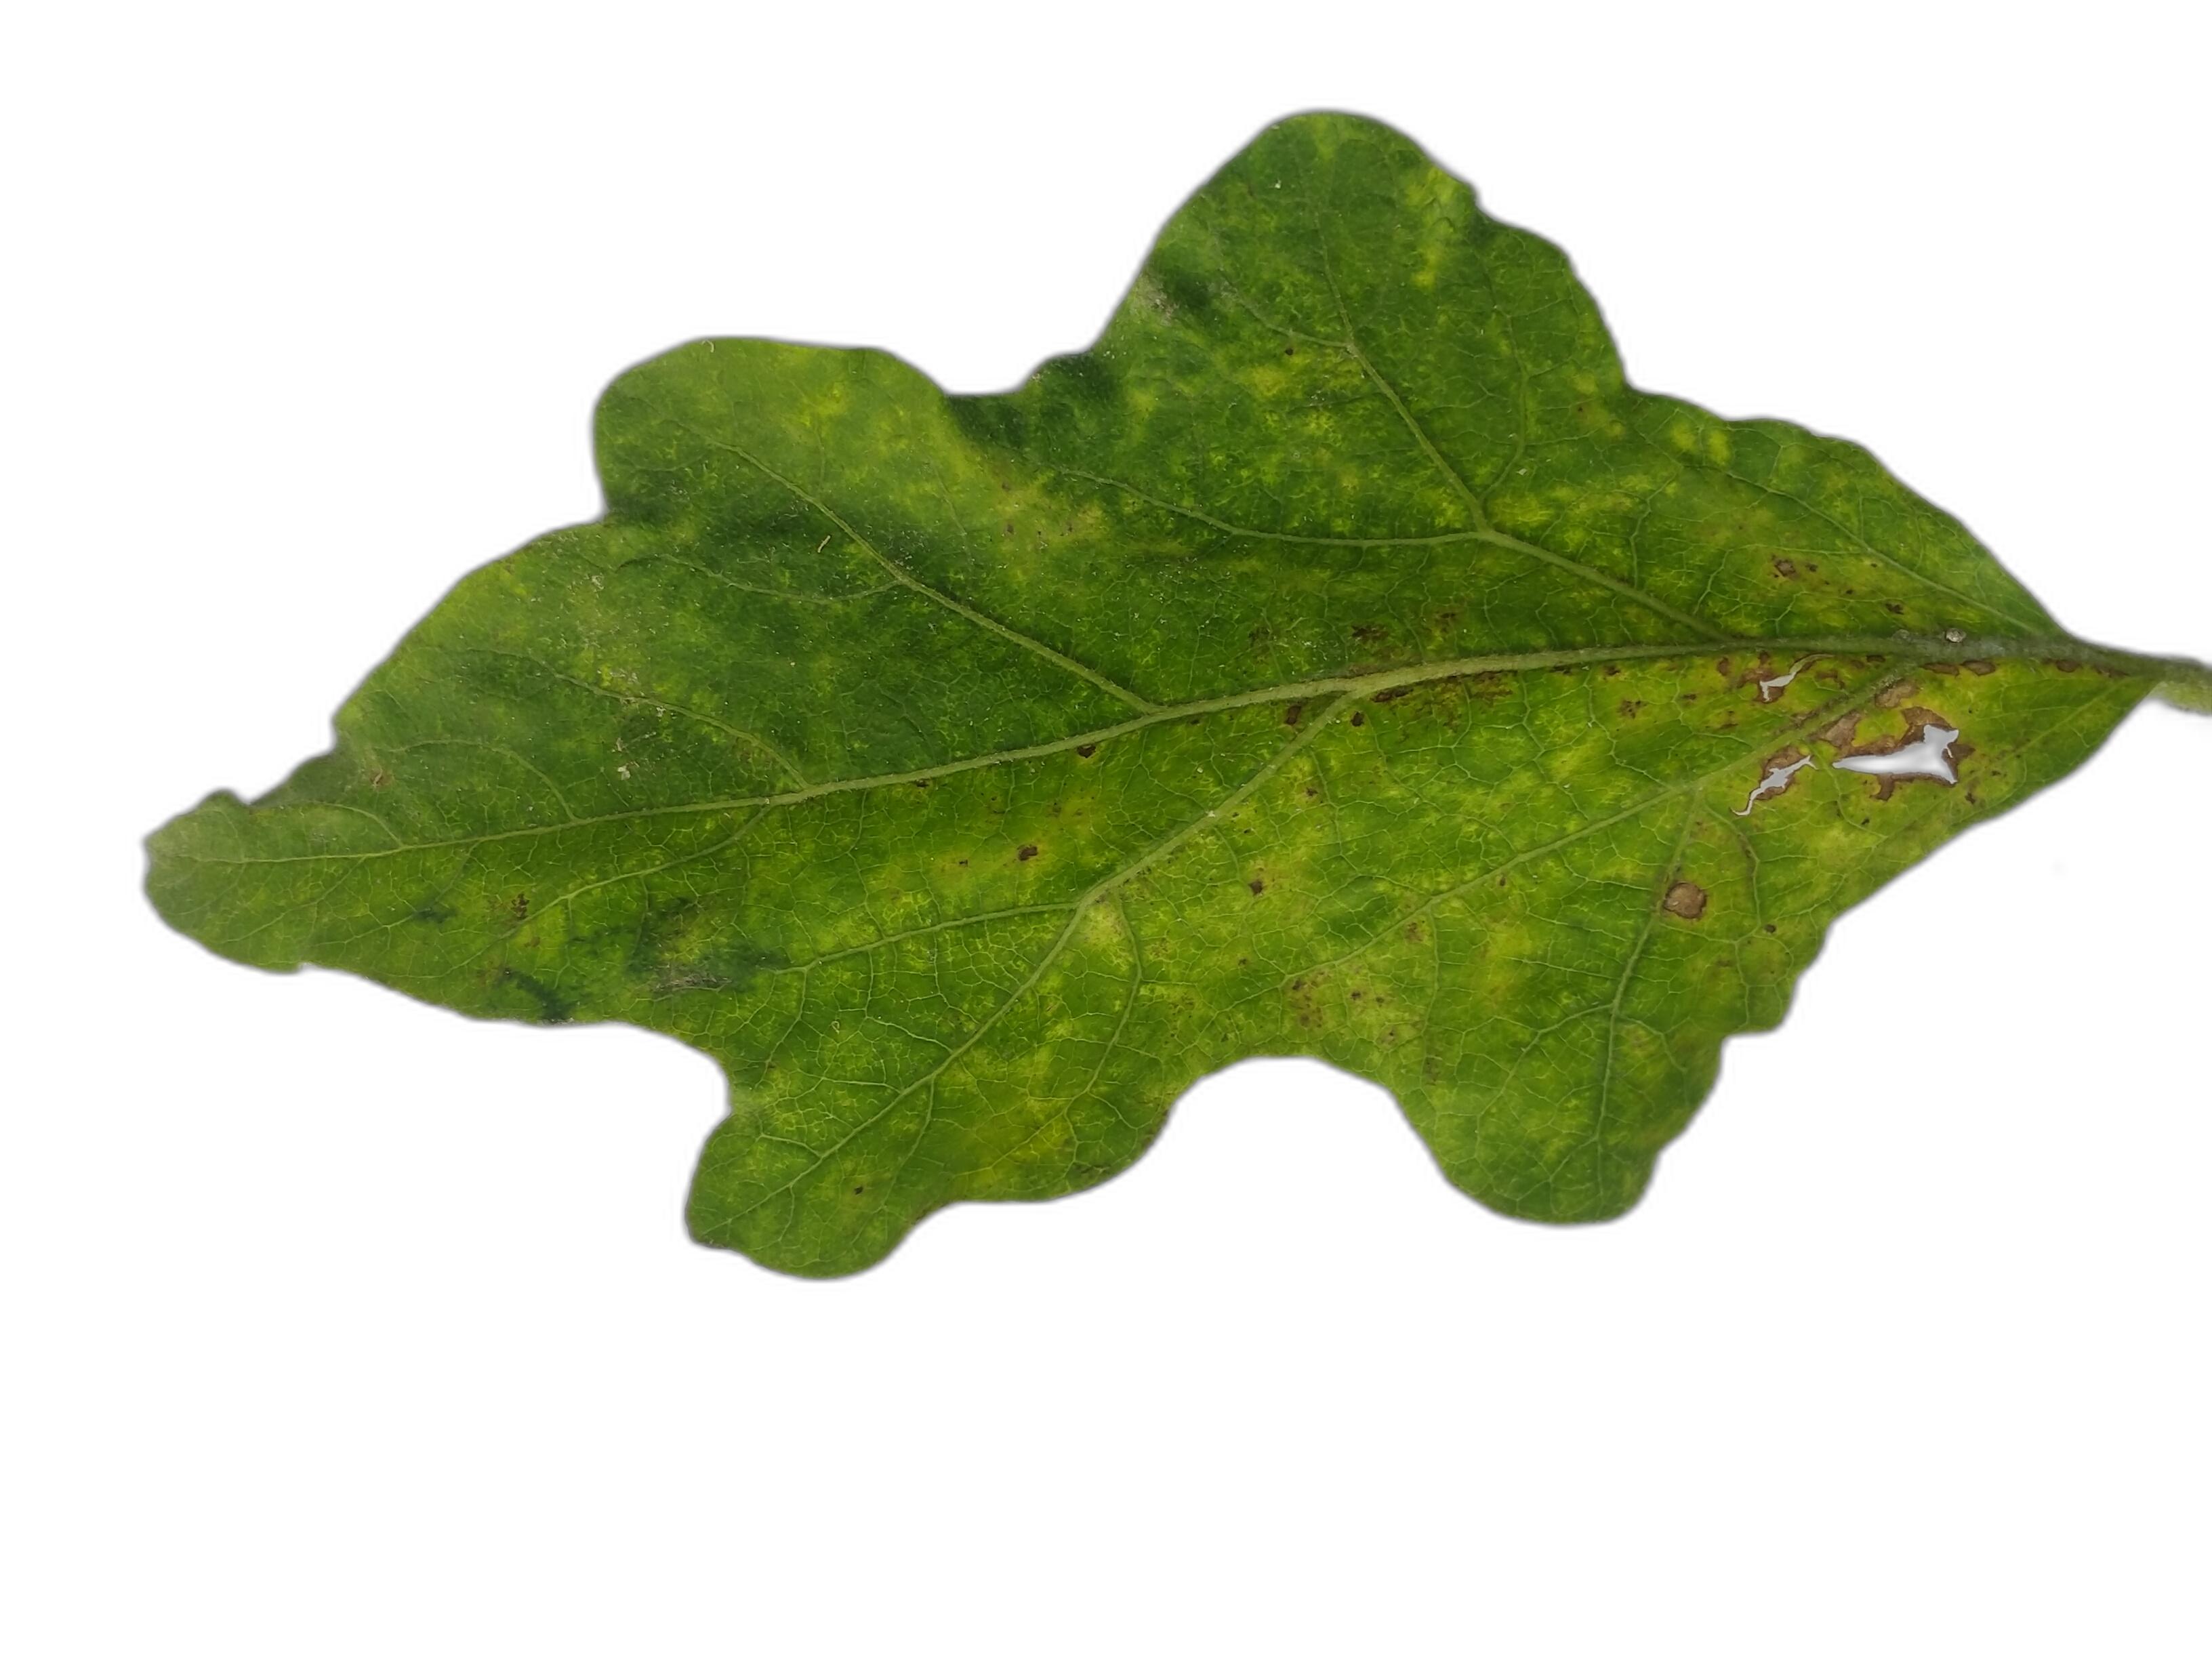
Label: Insect Pest Disease